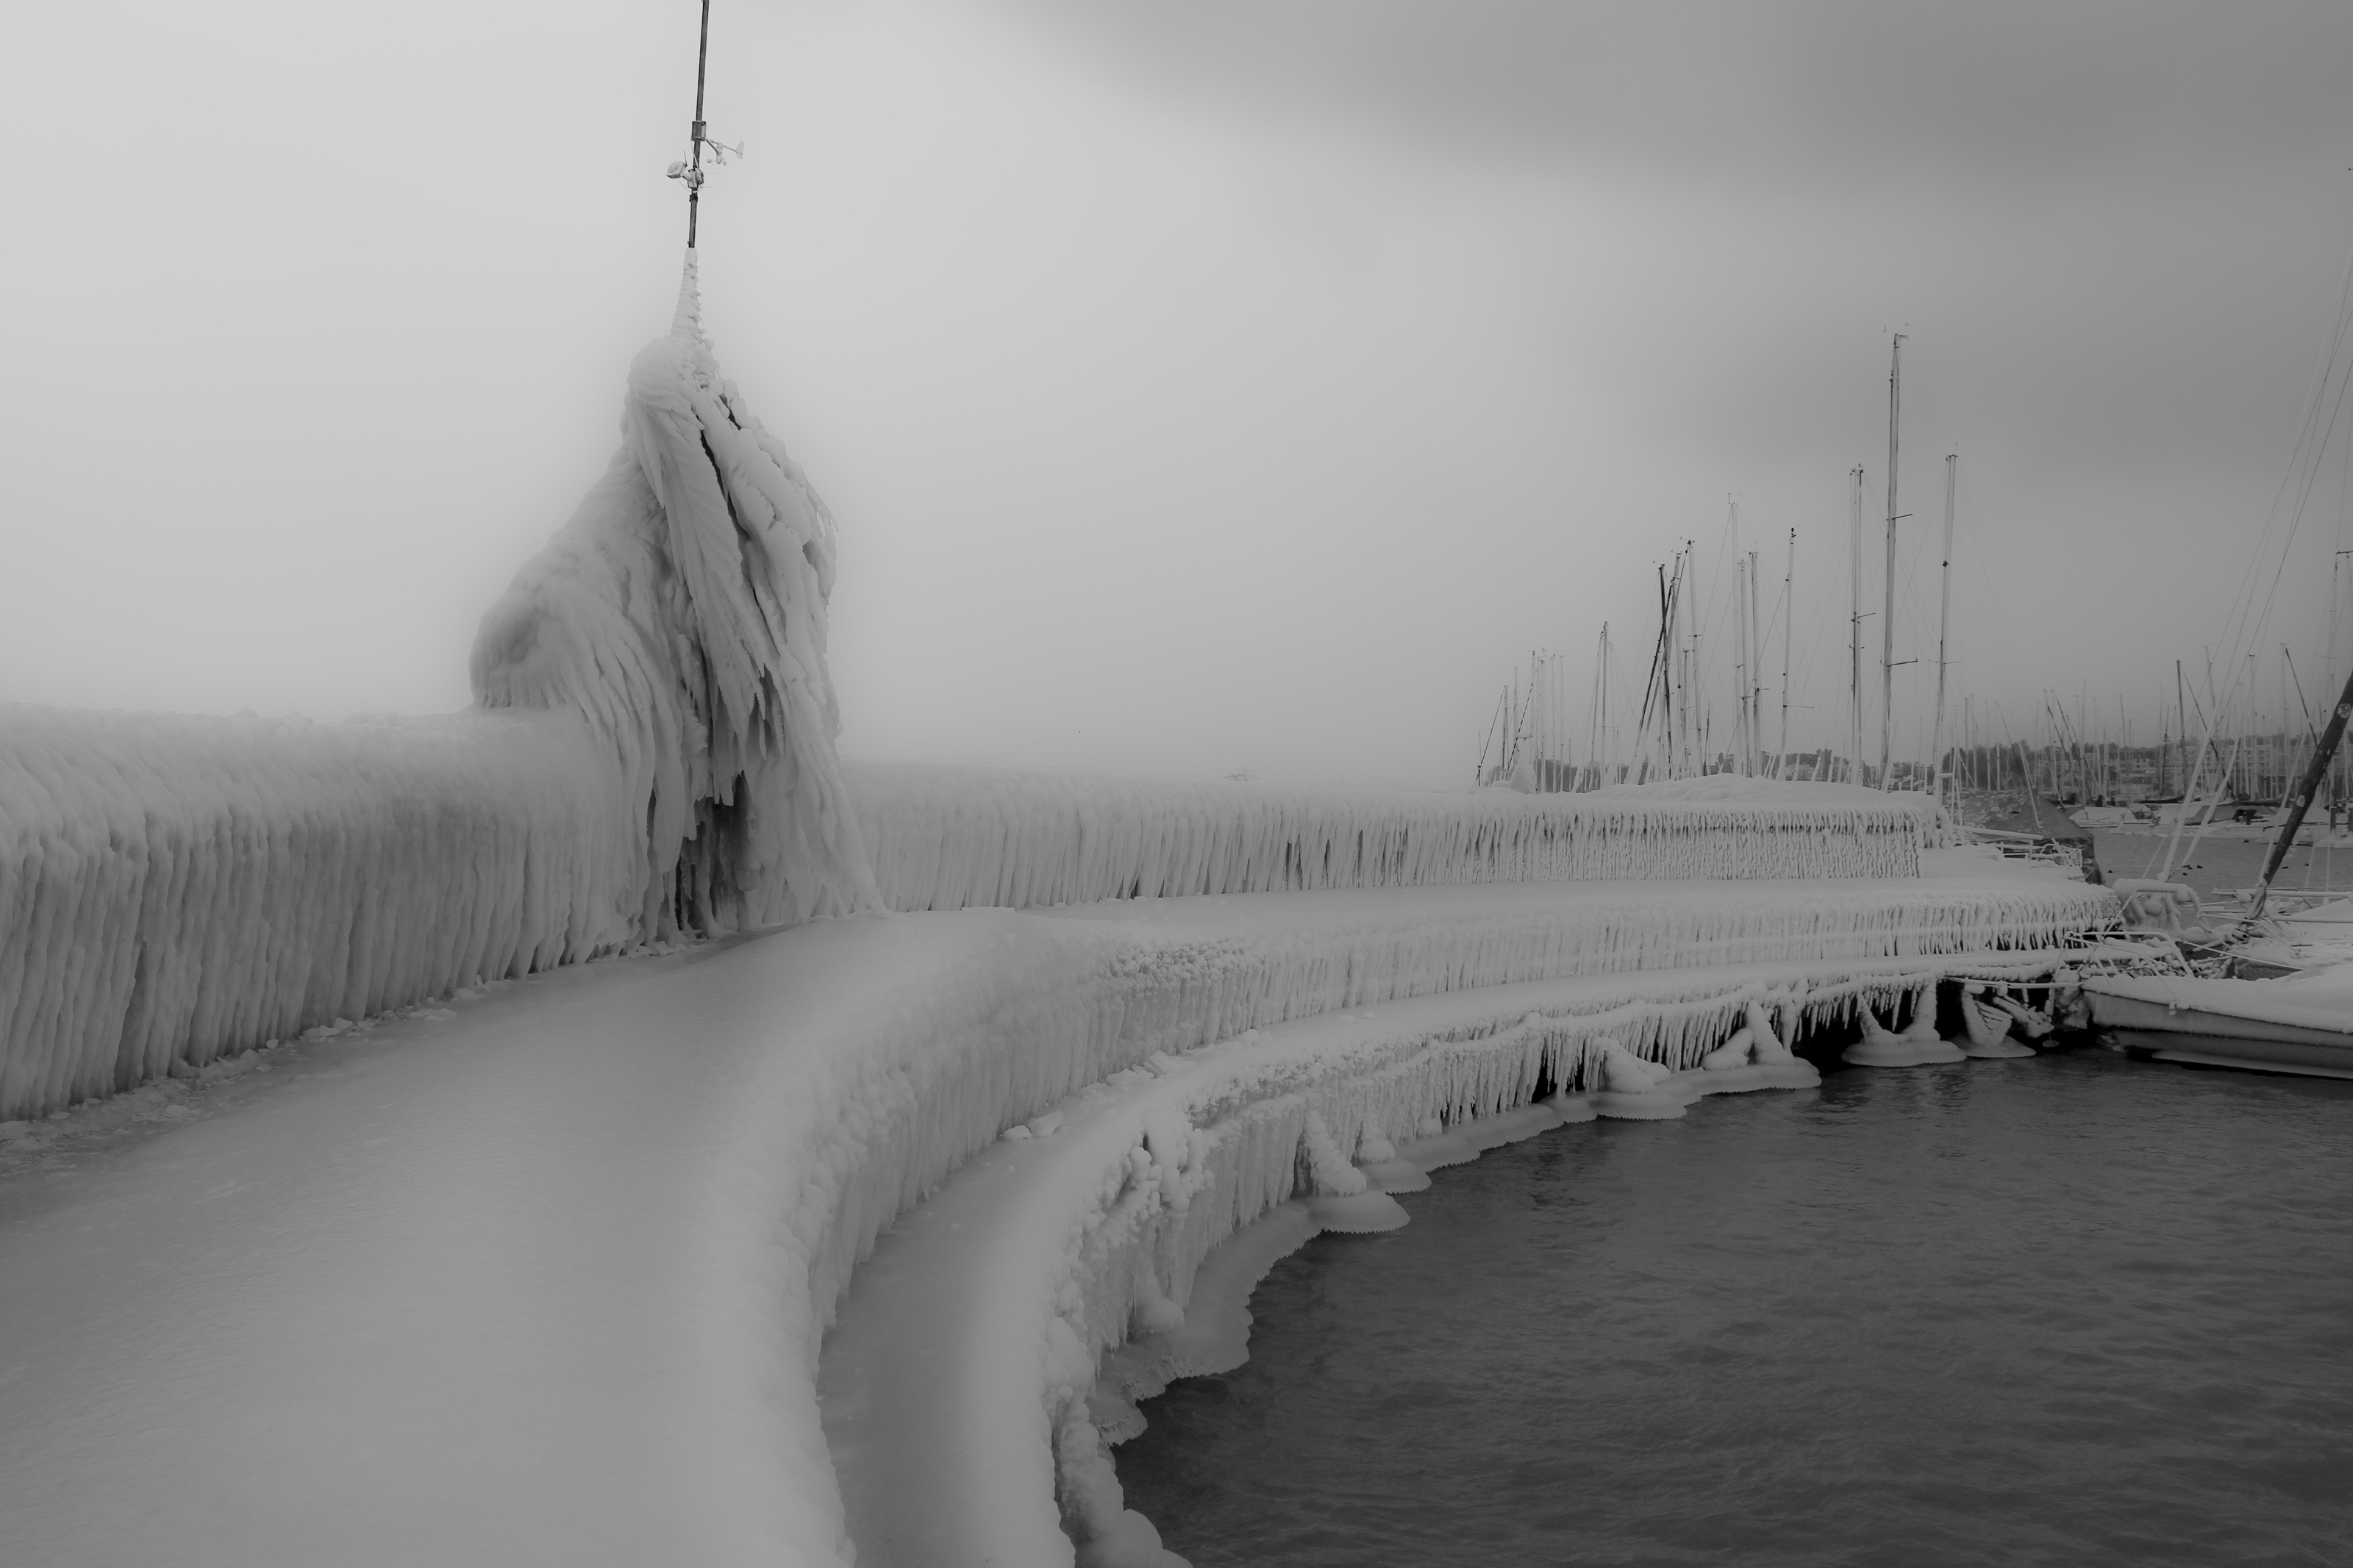
water, snow, cold, winter, black and white, fog, mist, white, morning, wave, ice, weather, haze, monochrome, season, blizzard, freezing, monochrome photography, ice formation, atmospheric phenomenon, winter storm